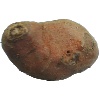
Label: Potato Sweet 1